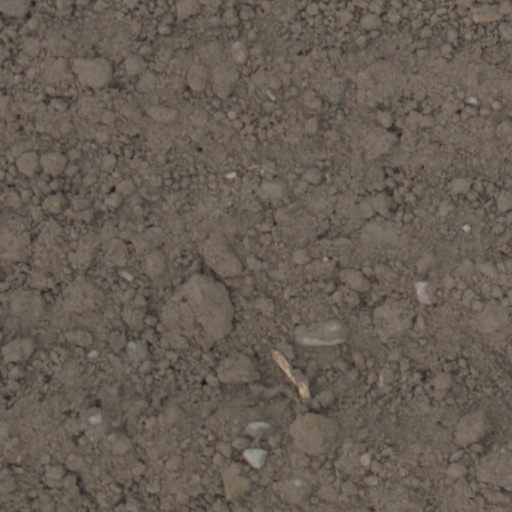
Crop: wheat